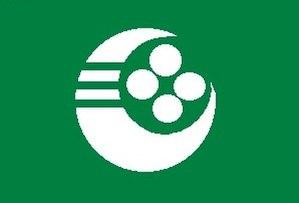
Motosu est une municipalité ayant le statut de ville dans la préfecture de Gifu, au Japon. La ville a reçu ce statut en 2004.